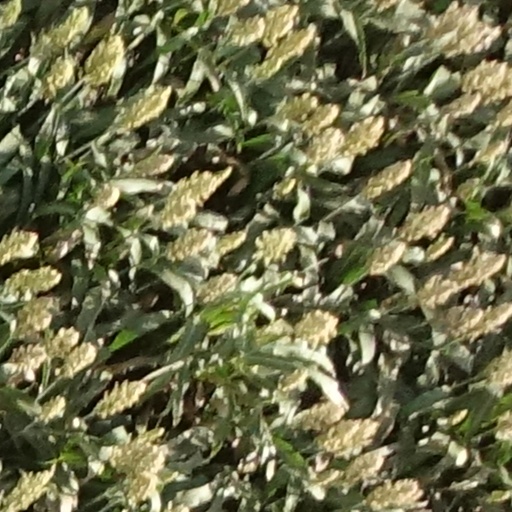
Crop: sorghum